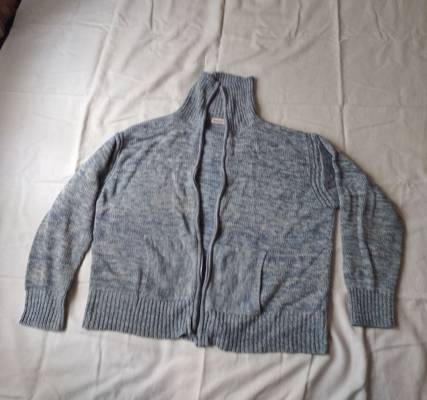
Waste category: clothes